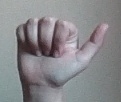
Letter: dhad